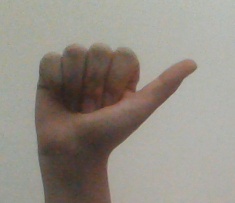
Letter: dhad